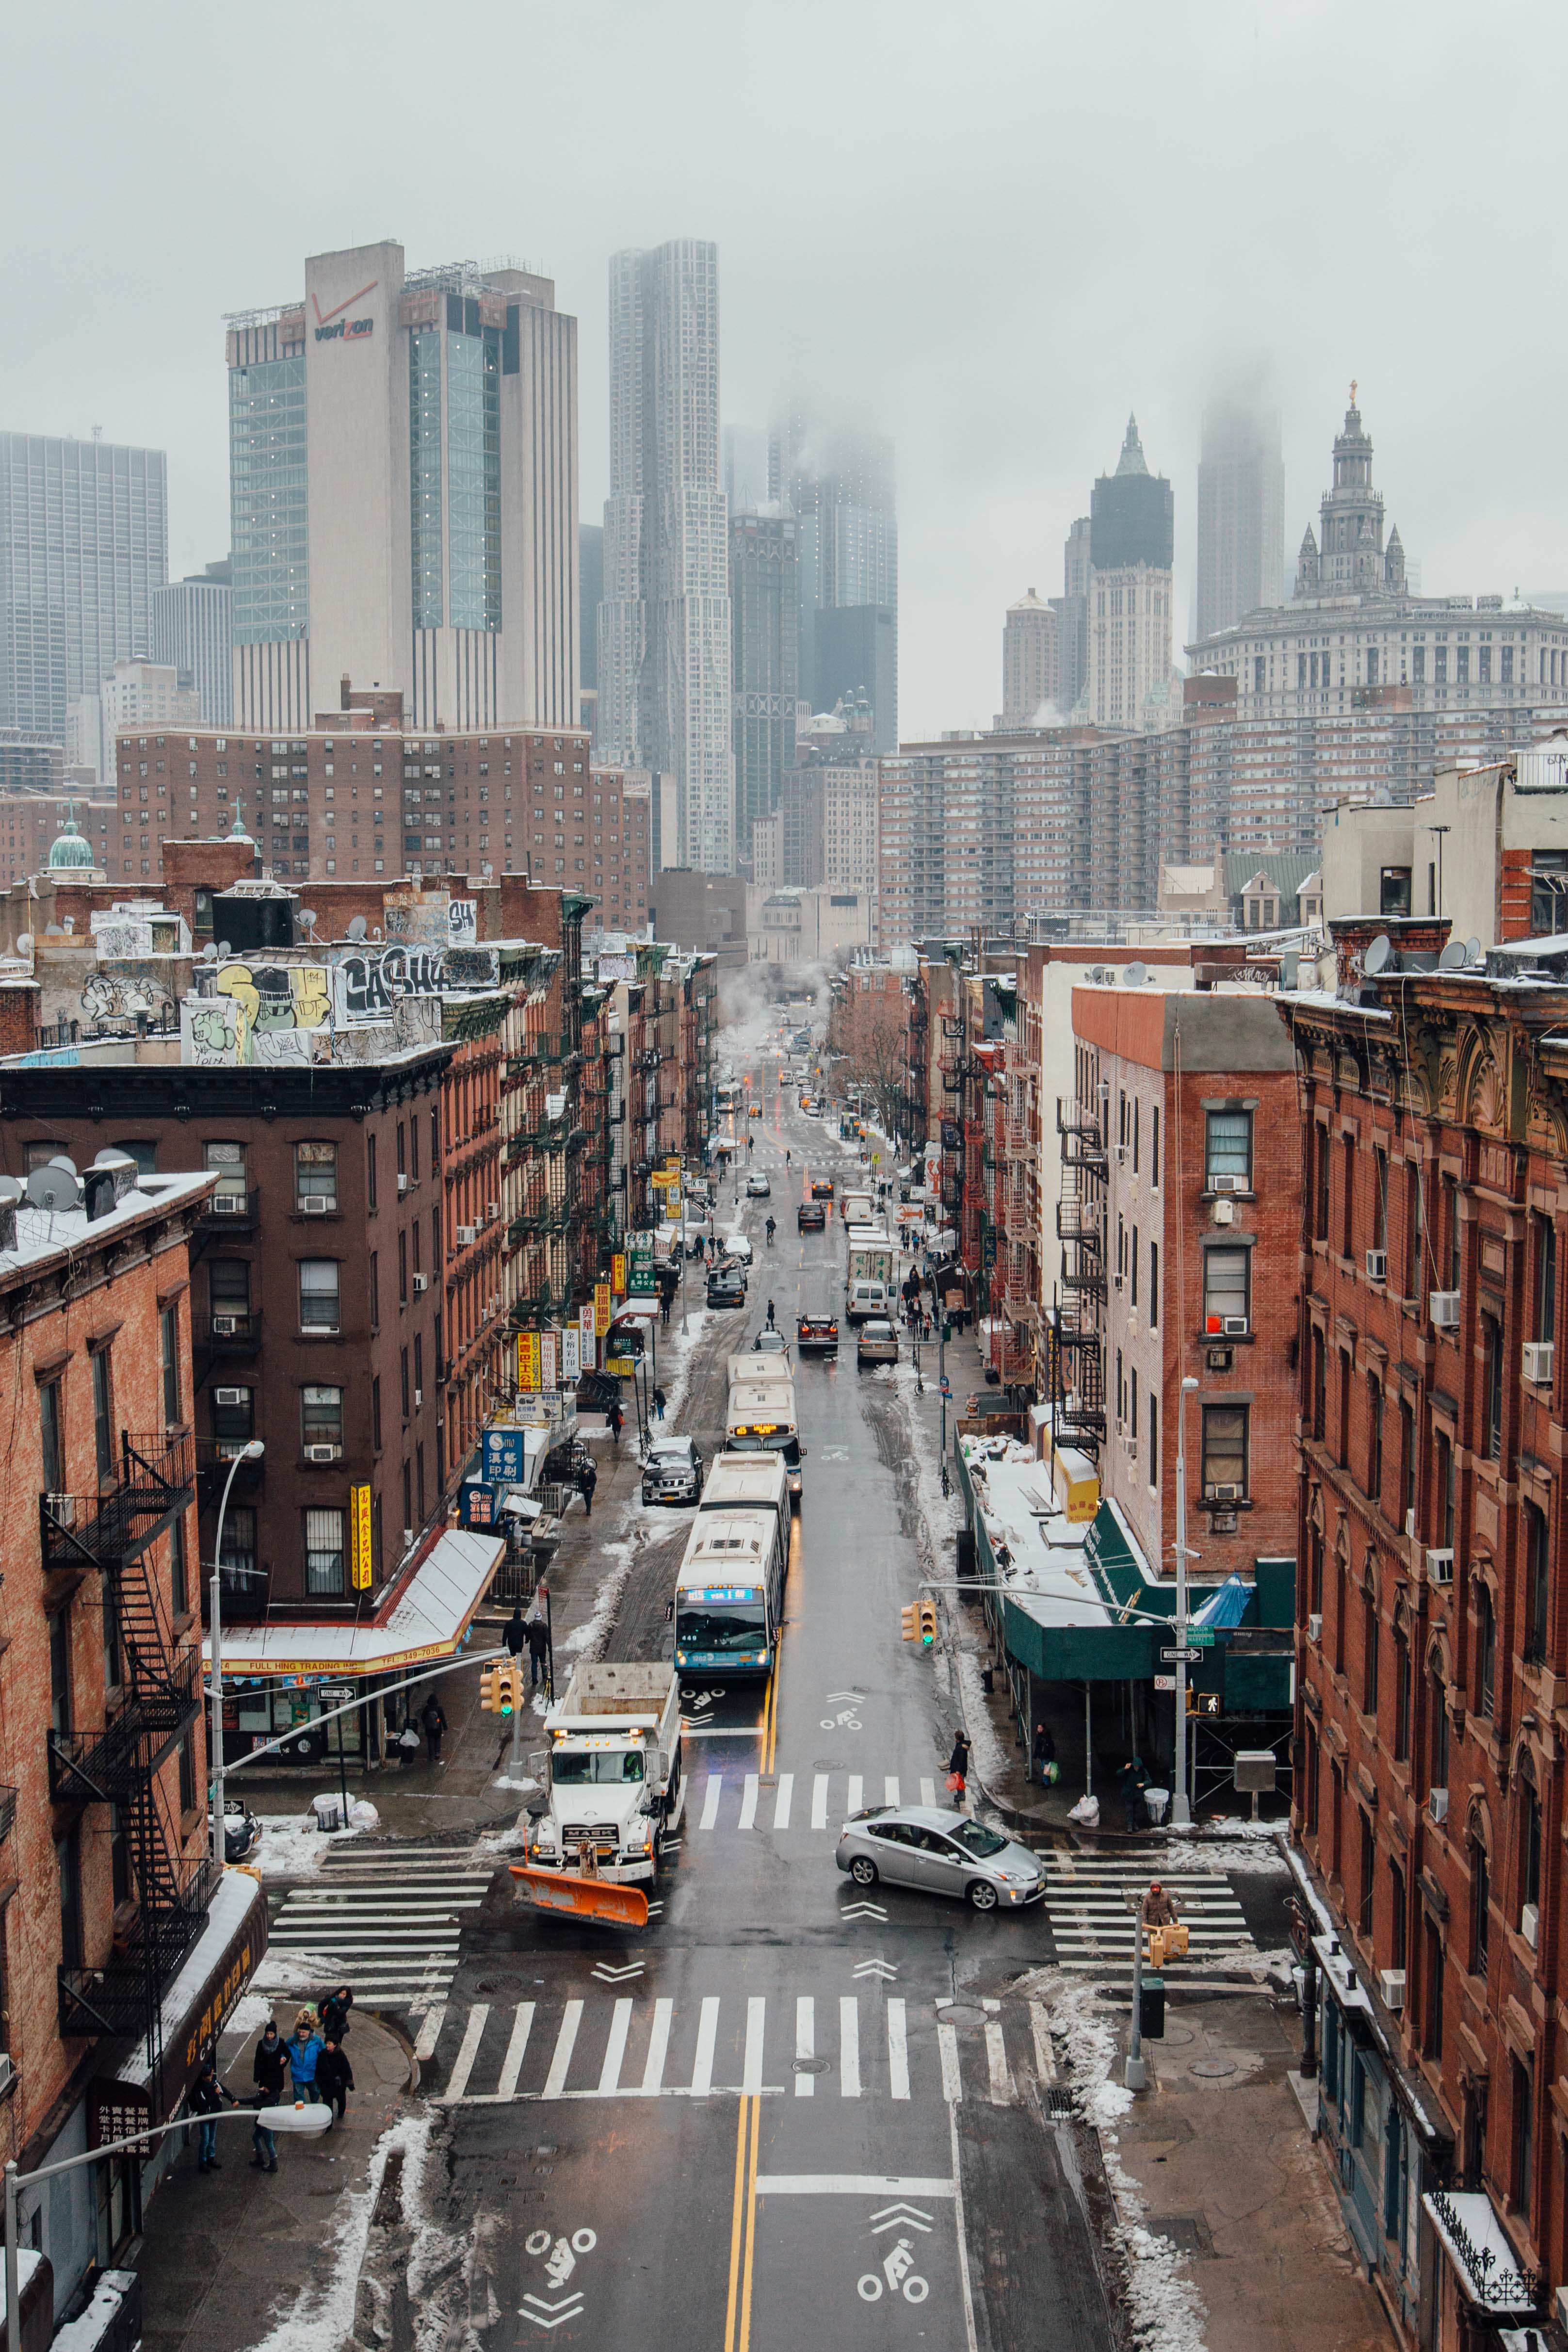
cloud, road, skyline, street, town, building, city, skyscraper, cityscape, downtown, transport, vehicle, waterway, tower block, infrastructure, metropolis, neighbourhood, urban area, residential area, human settlement, metropolitan area